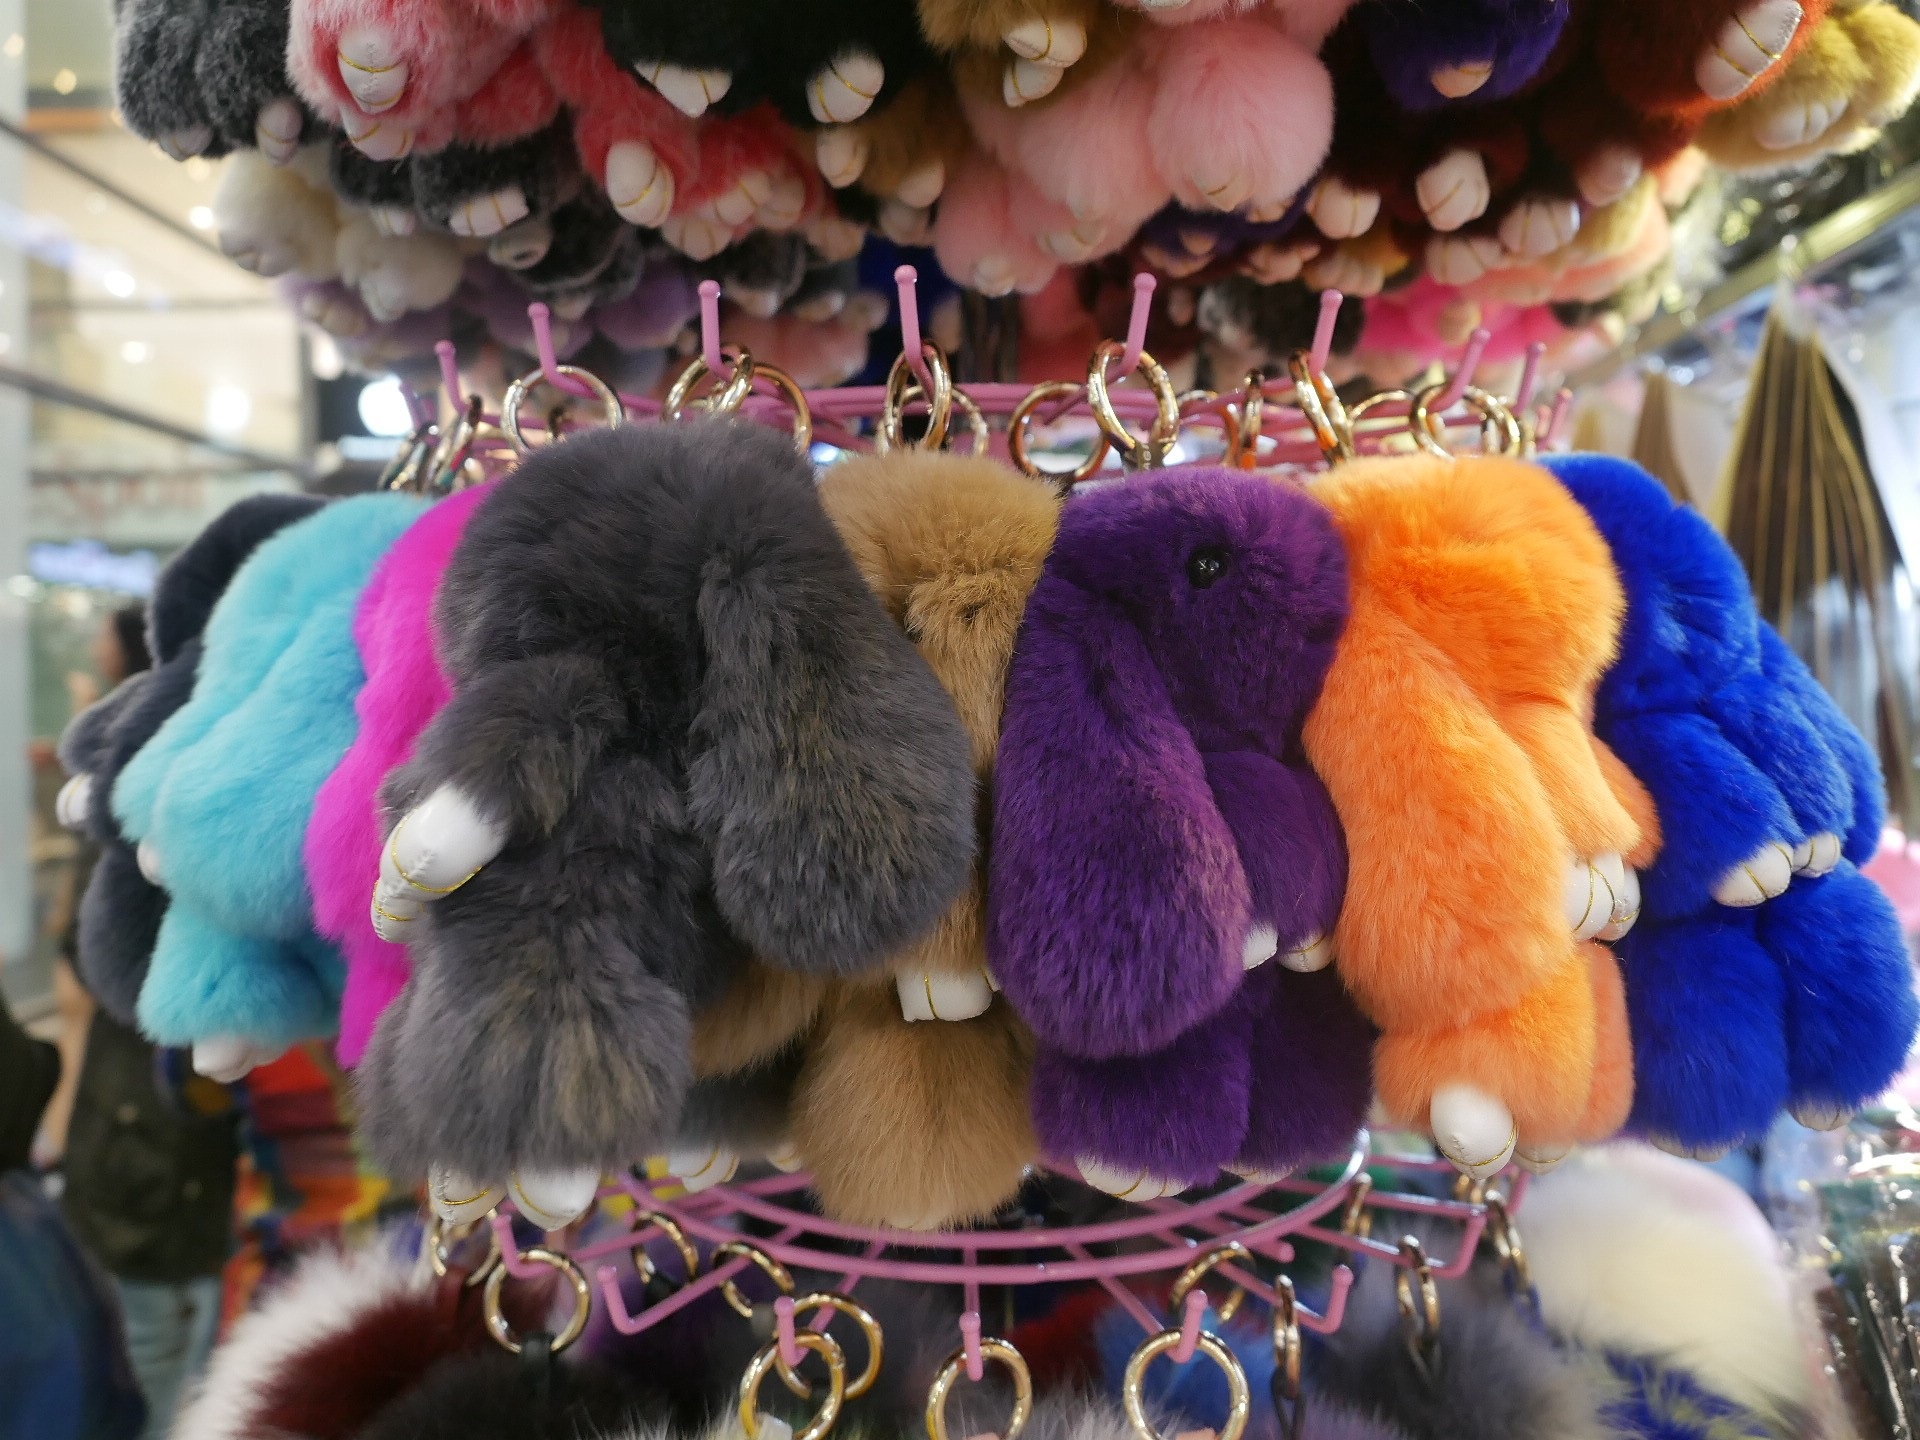
fur, fluffy, colorful, toy, material, teddy bear, thread, textile, plush, stuffed animal, bunny, stuffed toy